2009 Afghan presidential election

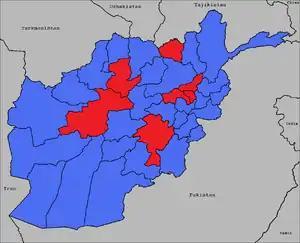
Provinces where Hamid Karzai won a majority (in blue), provinces were Abdullah Abdullah won a majority (in red)

Presidential candidate Mirwais Yasini, the deputy speaker of the lower house of parliament, lodged 31 complaints with Afghanistan's Independent Election Commission (IEC), telling the BBC that both main camps had engaged in widespread electoral fraud.